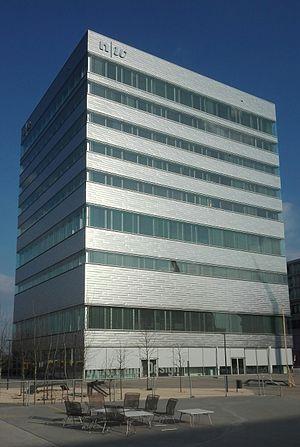
L'école de design de Bâle est une école professionnelle d'arts graphiques située à Bâle. Faisant partie dès 1887 de l'Allgemeine Gewerbeschule, cet enseignement de design typographique a connu une renommée internationale dès les années 1960. Des personnalités comme Emil Ruder, Armin Hofmann et Wolfgang Weingart, typographe, ont marqué son enseignement et contribué au développement du graphisme suisse.